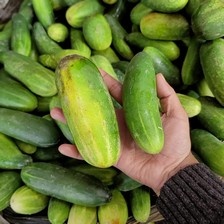
Label: cucumber